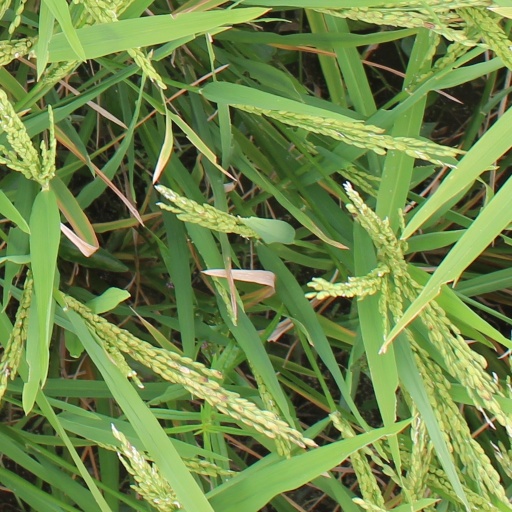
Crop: rice